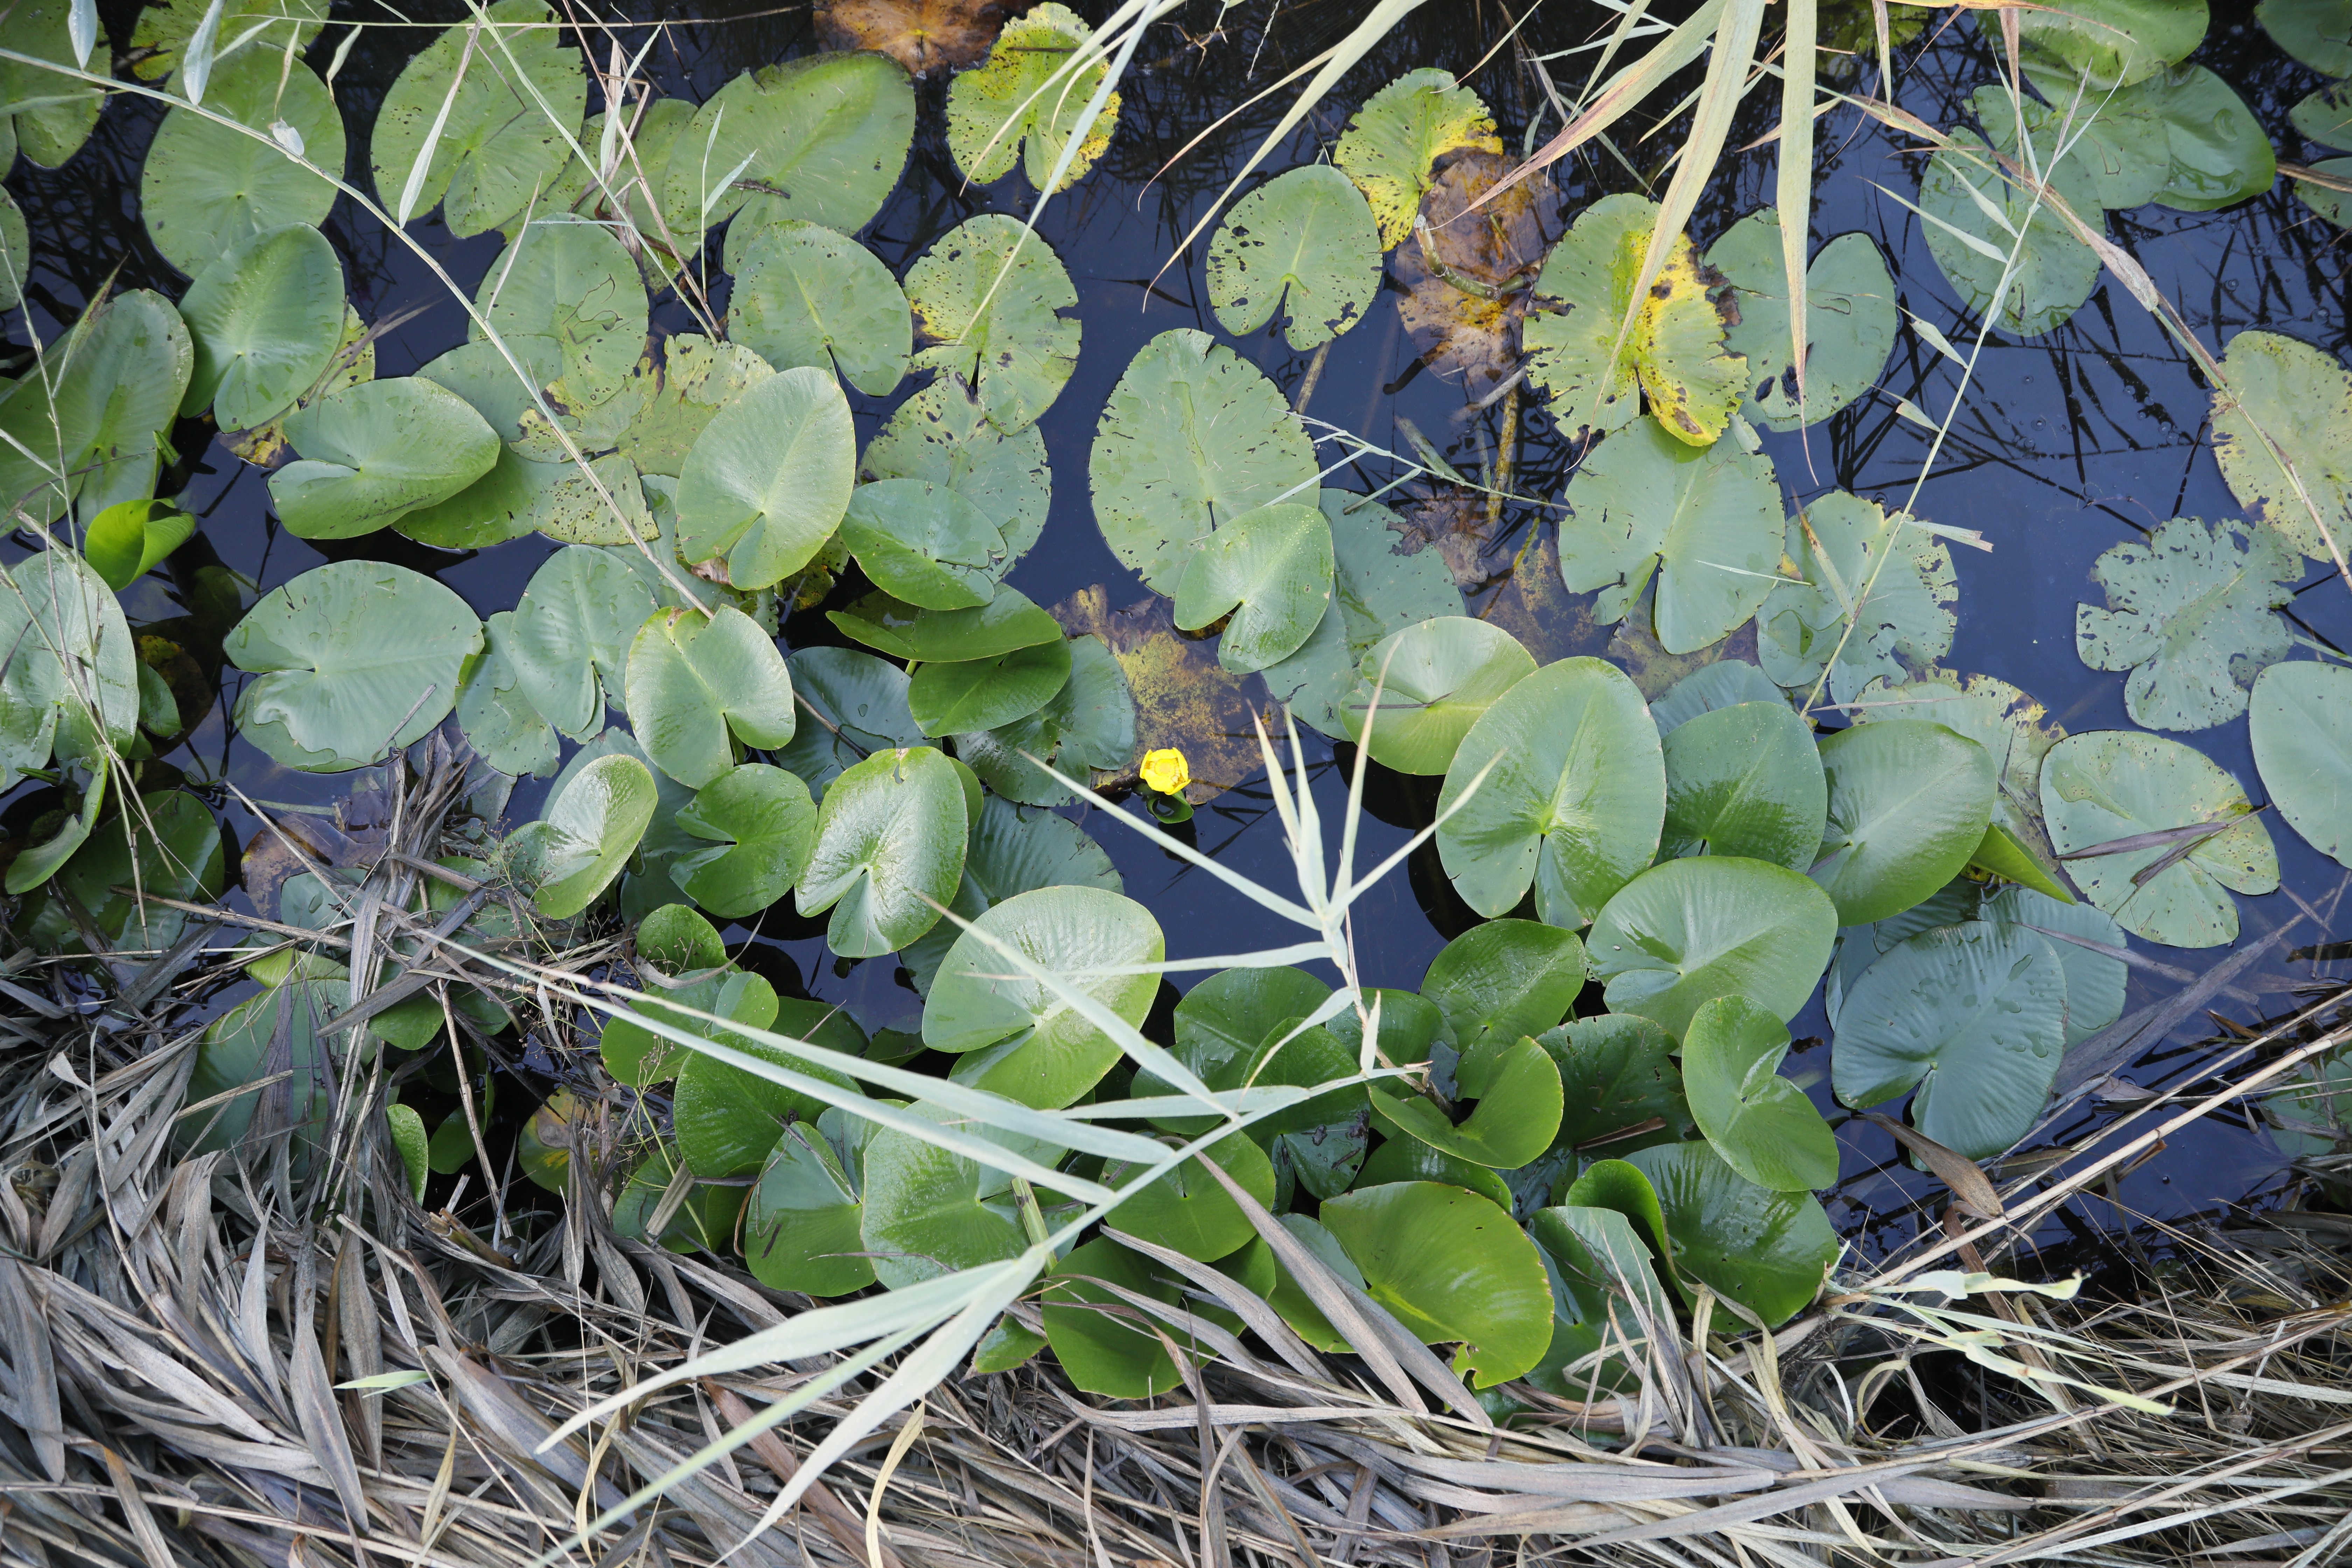
Plant species: Nuphar lutea